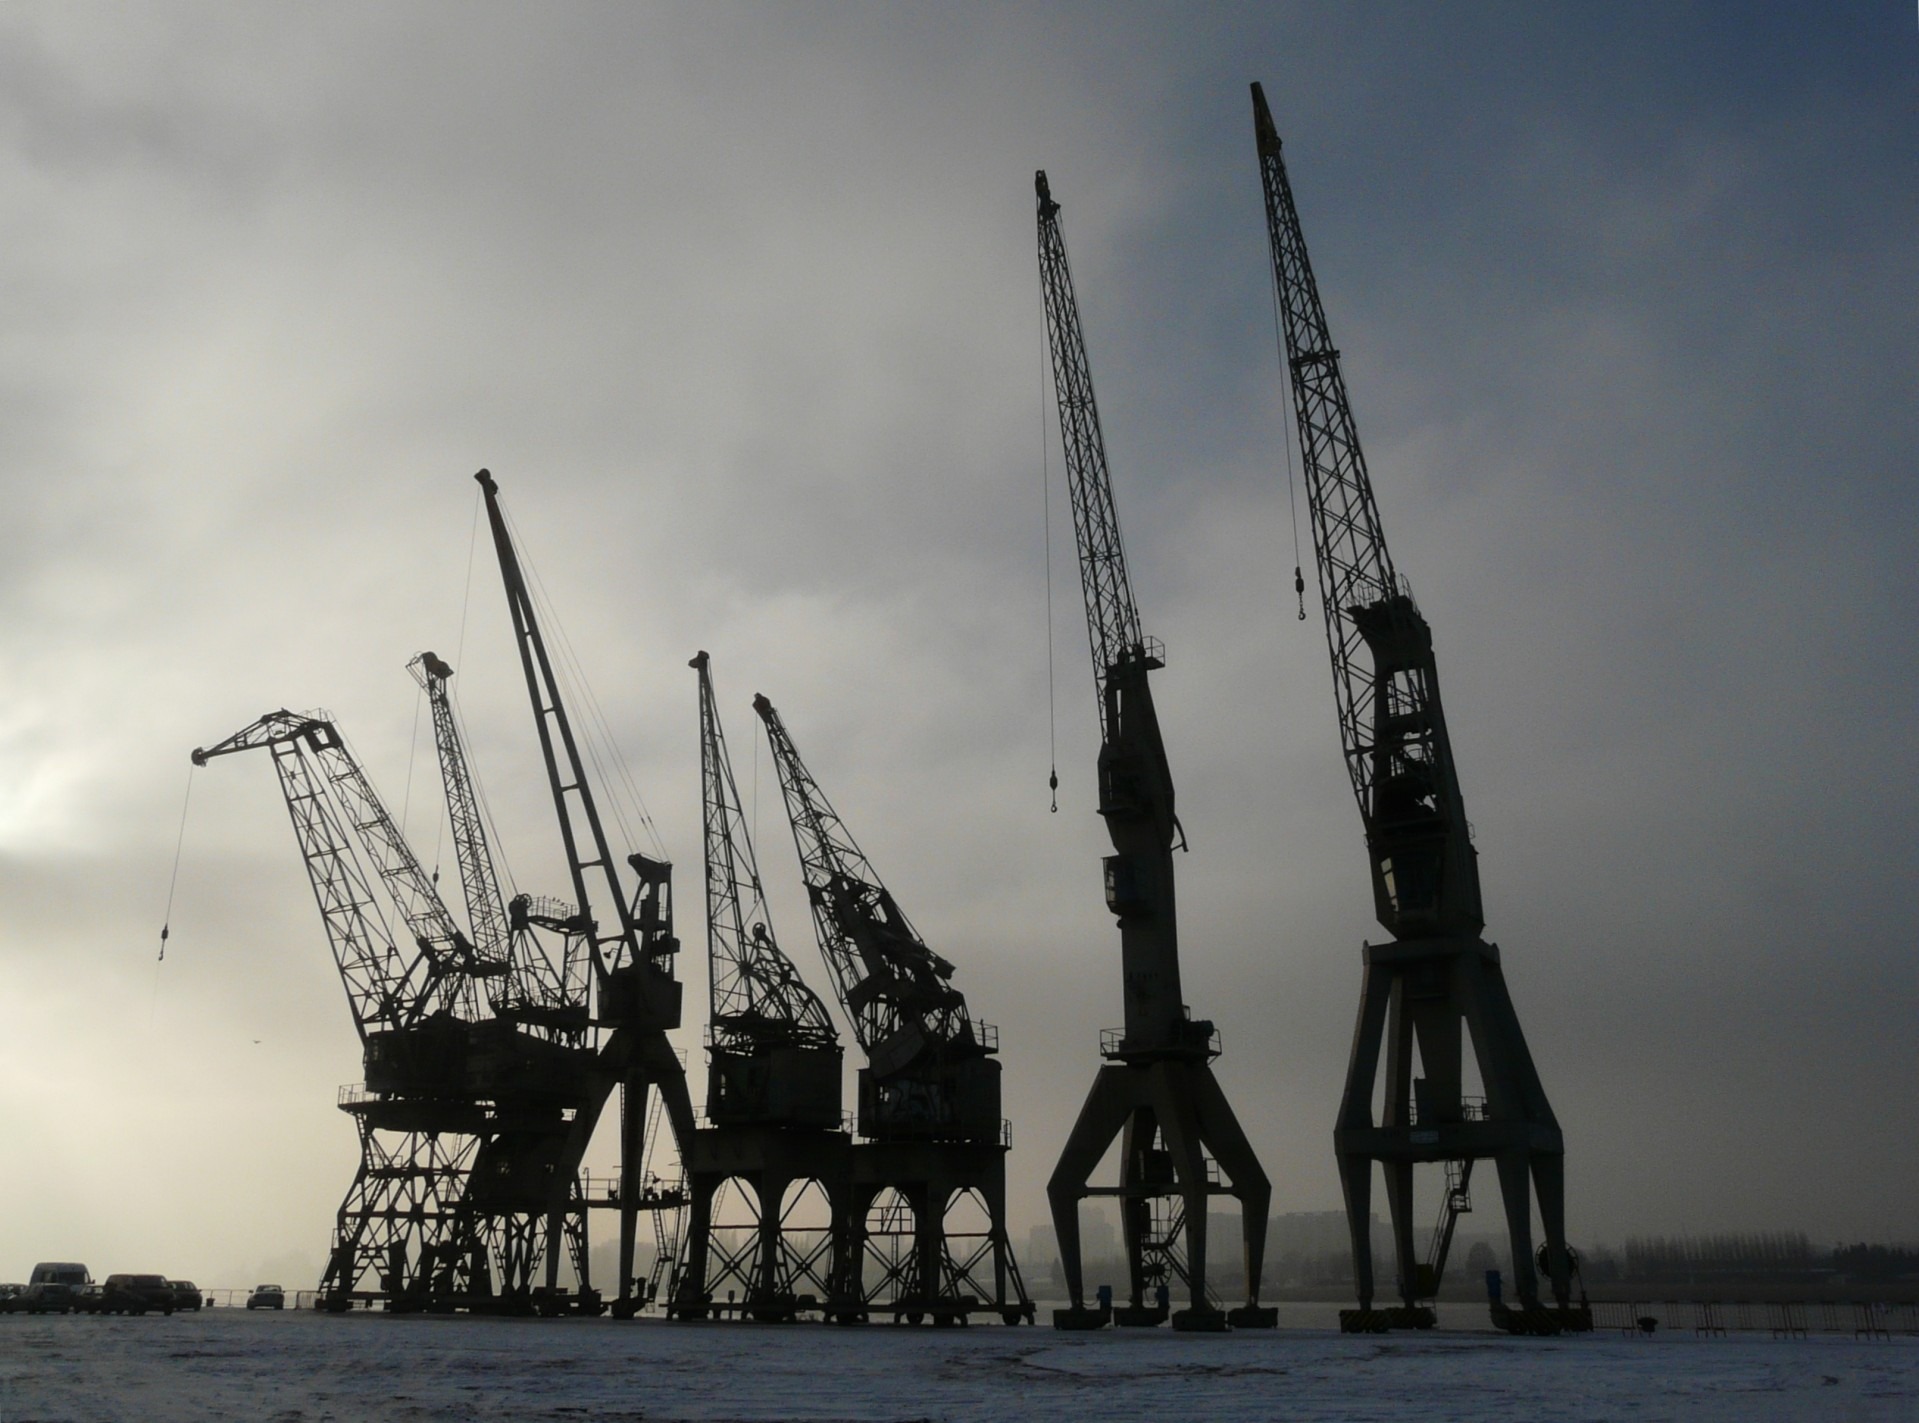
sea, snow, winter, black and white, fog, mist, river, vehicle, harbour, port, sculpture, crane